Lego Dimensions

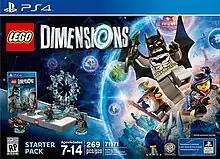
PlayStation 4 Starter Pack box art

Lego Dimensions is a Lego-themed action-adventure platform crossover video game developed by Traveller's Tales and published by Warner Bros. Interactive Entertainment, for the PlayStation 4, PlayStation 3, Xbox One, Xbox 360, and Wii U. It follows the toys-to-life format, in that the player has Lego figures and a toy pad that can be played within the game itself where it features characters and environments from over 30 different franchises. The Starter Pack, containing the game, the USB toy pad, and three minifigures, was released in September 2015, while additional level packs and characters were released over the following two years.